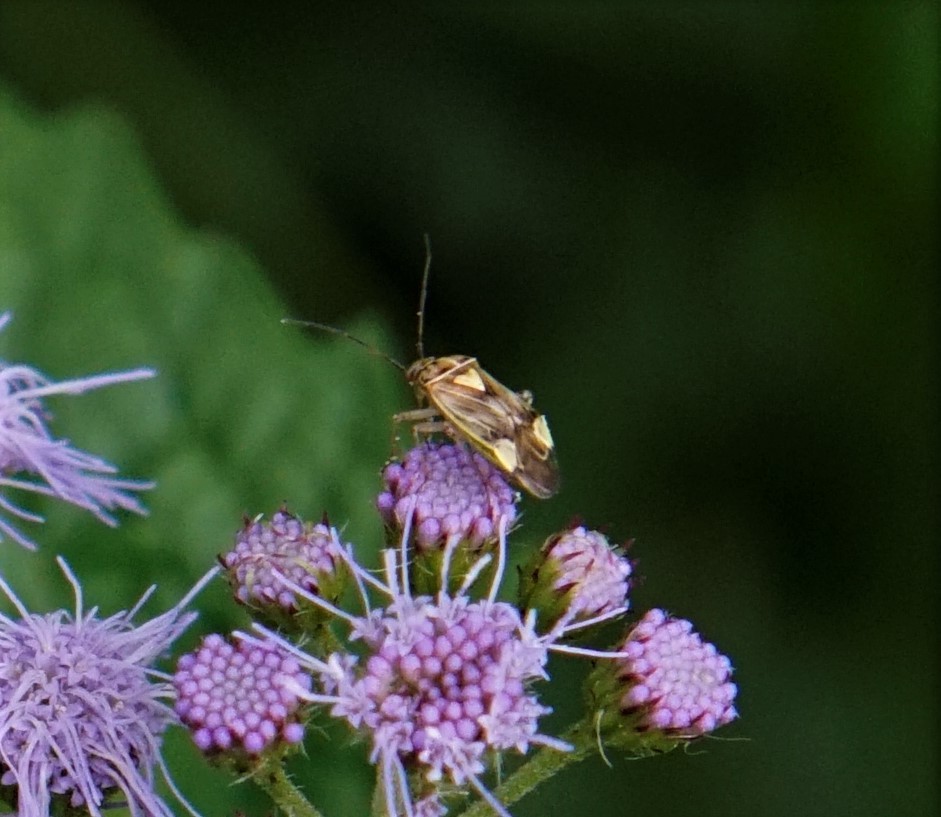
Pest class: lygus_bug